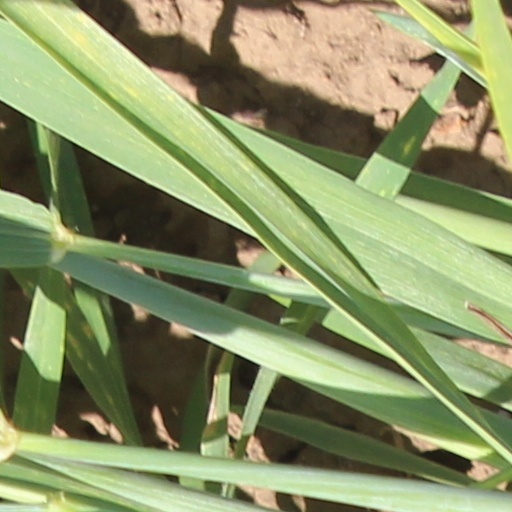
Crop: wheat